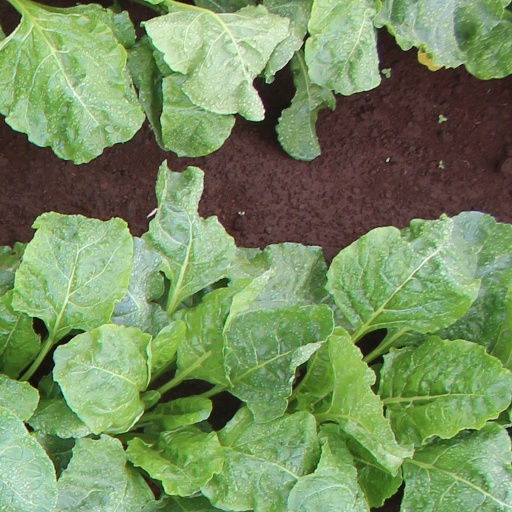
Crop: sugar beet